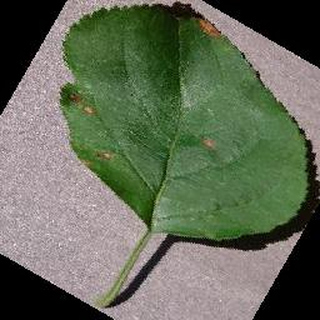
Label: apple_black_rot